Paul Warfield

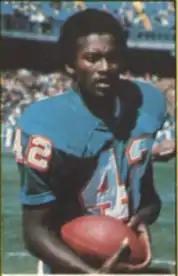
Warfield in 1971

Paul Dryden Warfield (born November 28, 1942) is an American former professional football player who was a wide receiver in the National Football League (NFL) from 1964 to 1977 for the Cleveland Browns and Miami Dolphins, except for a year in the World Football League (WFL) with the Memphis Southmen in 1975. He was known for his speed, fluid moves, grace, and jumping ability. A consistent big-play threat throughout his career, his 20.1 average yards per reception is the highest in NFL history among players with at least 300 receptions.